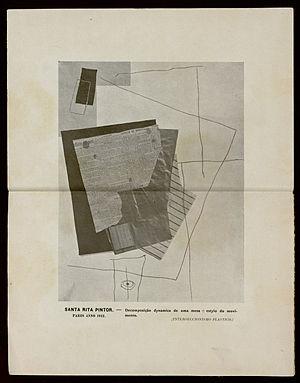
Santa-Rita Pintor est un artiste peintre portugais.
Orpheu - Revue Trimestrielle de Littérature n'a eu que deux numéros, correspondant aux deux premiers trimestres de 1915, le troisième numéro ayant été arrêté à cause de difficultés de financement. Malgré cela, la revue exerça une notable et durable influence : son avant-gardisme inspira les mouvements littéraires issus du renouveau de la littérature portugaise. Avec une première réaction critique négative, Orpheu introduisit au Portugal le mouvement moderniste, associant dans ce projet des noms importants des arts et des lettres, tels que Fernando Pessoa, Mário de Sá-Carneiro, Almada Negreiros ou Santa-Rita Pintor, connus sous le nom de Génération Orpheu.